Renfrewshire (historic)

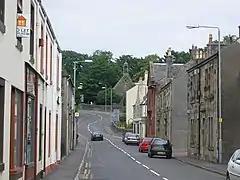
Lochwinnoch, one of the larger villages in the central area of the county.

The traditional industries of Renfrewshire were noted for their variety and diversity. Weaving and associated trades were common in the county and Paisley became particularly notable for this industry. The Paisley pattern remains a symbol of the area and its weaving past to this day.